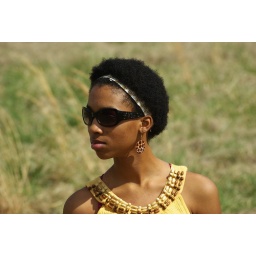
girl in grass